Sky position (RA, Dec in degrees): 36.371, -6.094
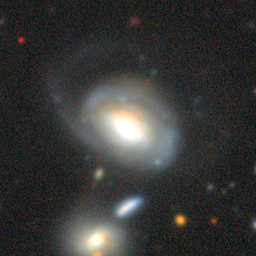
Galaxy morphology: Disturbed Galaxies